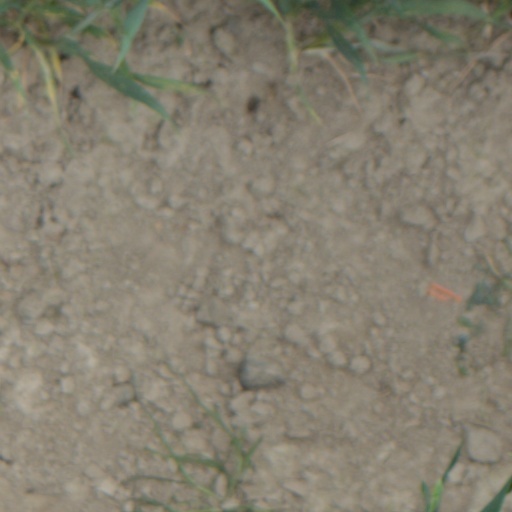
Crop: wheat